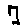
Label: 7